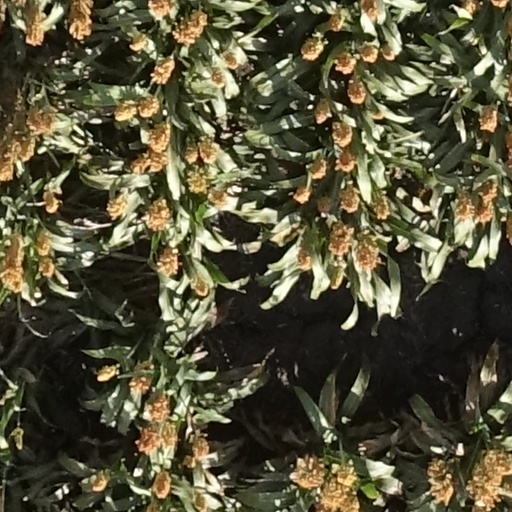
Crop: sorghum